Cécile Haussernot

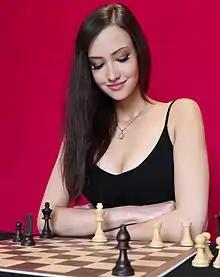
Haussernot in 2020

Cécile Haussernot (born 22 October 1998) is a French chess player holding the title of Woman International Master (WIM). She was twice European champion in her age girls category.